Bayview, Northern Territory

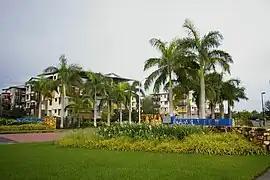

Bayview is an upper middle class inner city suburb of Darwin, Northern Territory, Australia. It is bounded by Tiger Brennan Drive, the bay area and the Charles Darwin National Park. It is in the local government area of the City of Darwin. It is the traditional country and waterways of the Larrakia people.